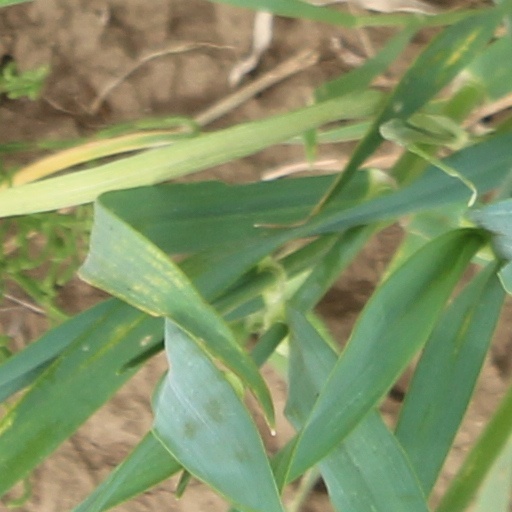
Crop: wheat